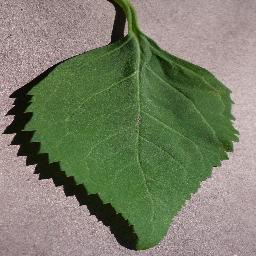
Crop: cherry
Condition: (including_sour)_healthy